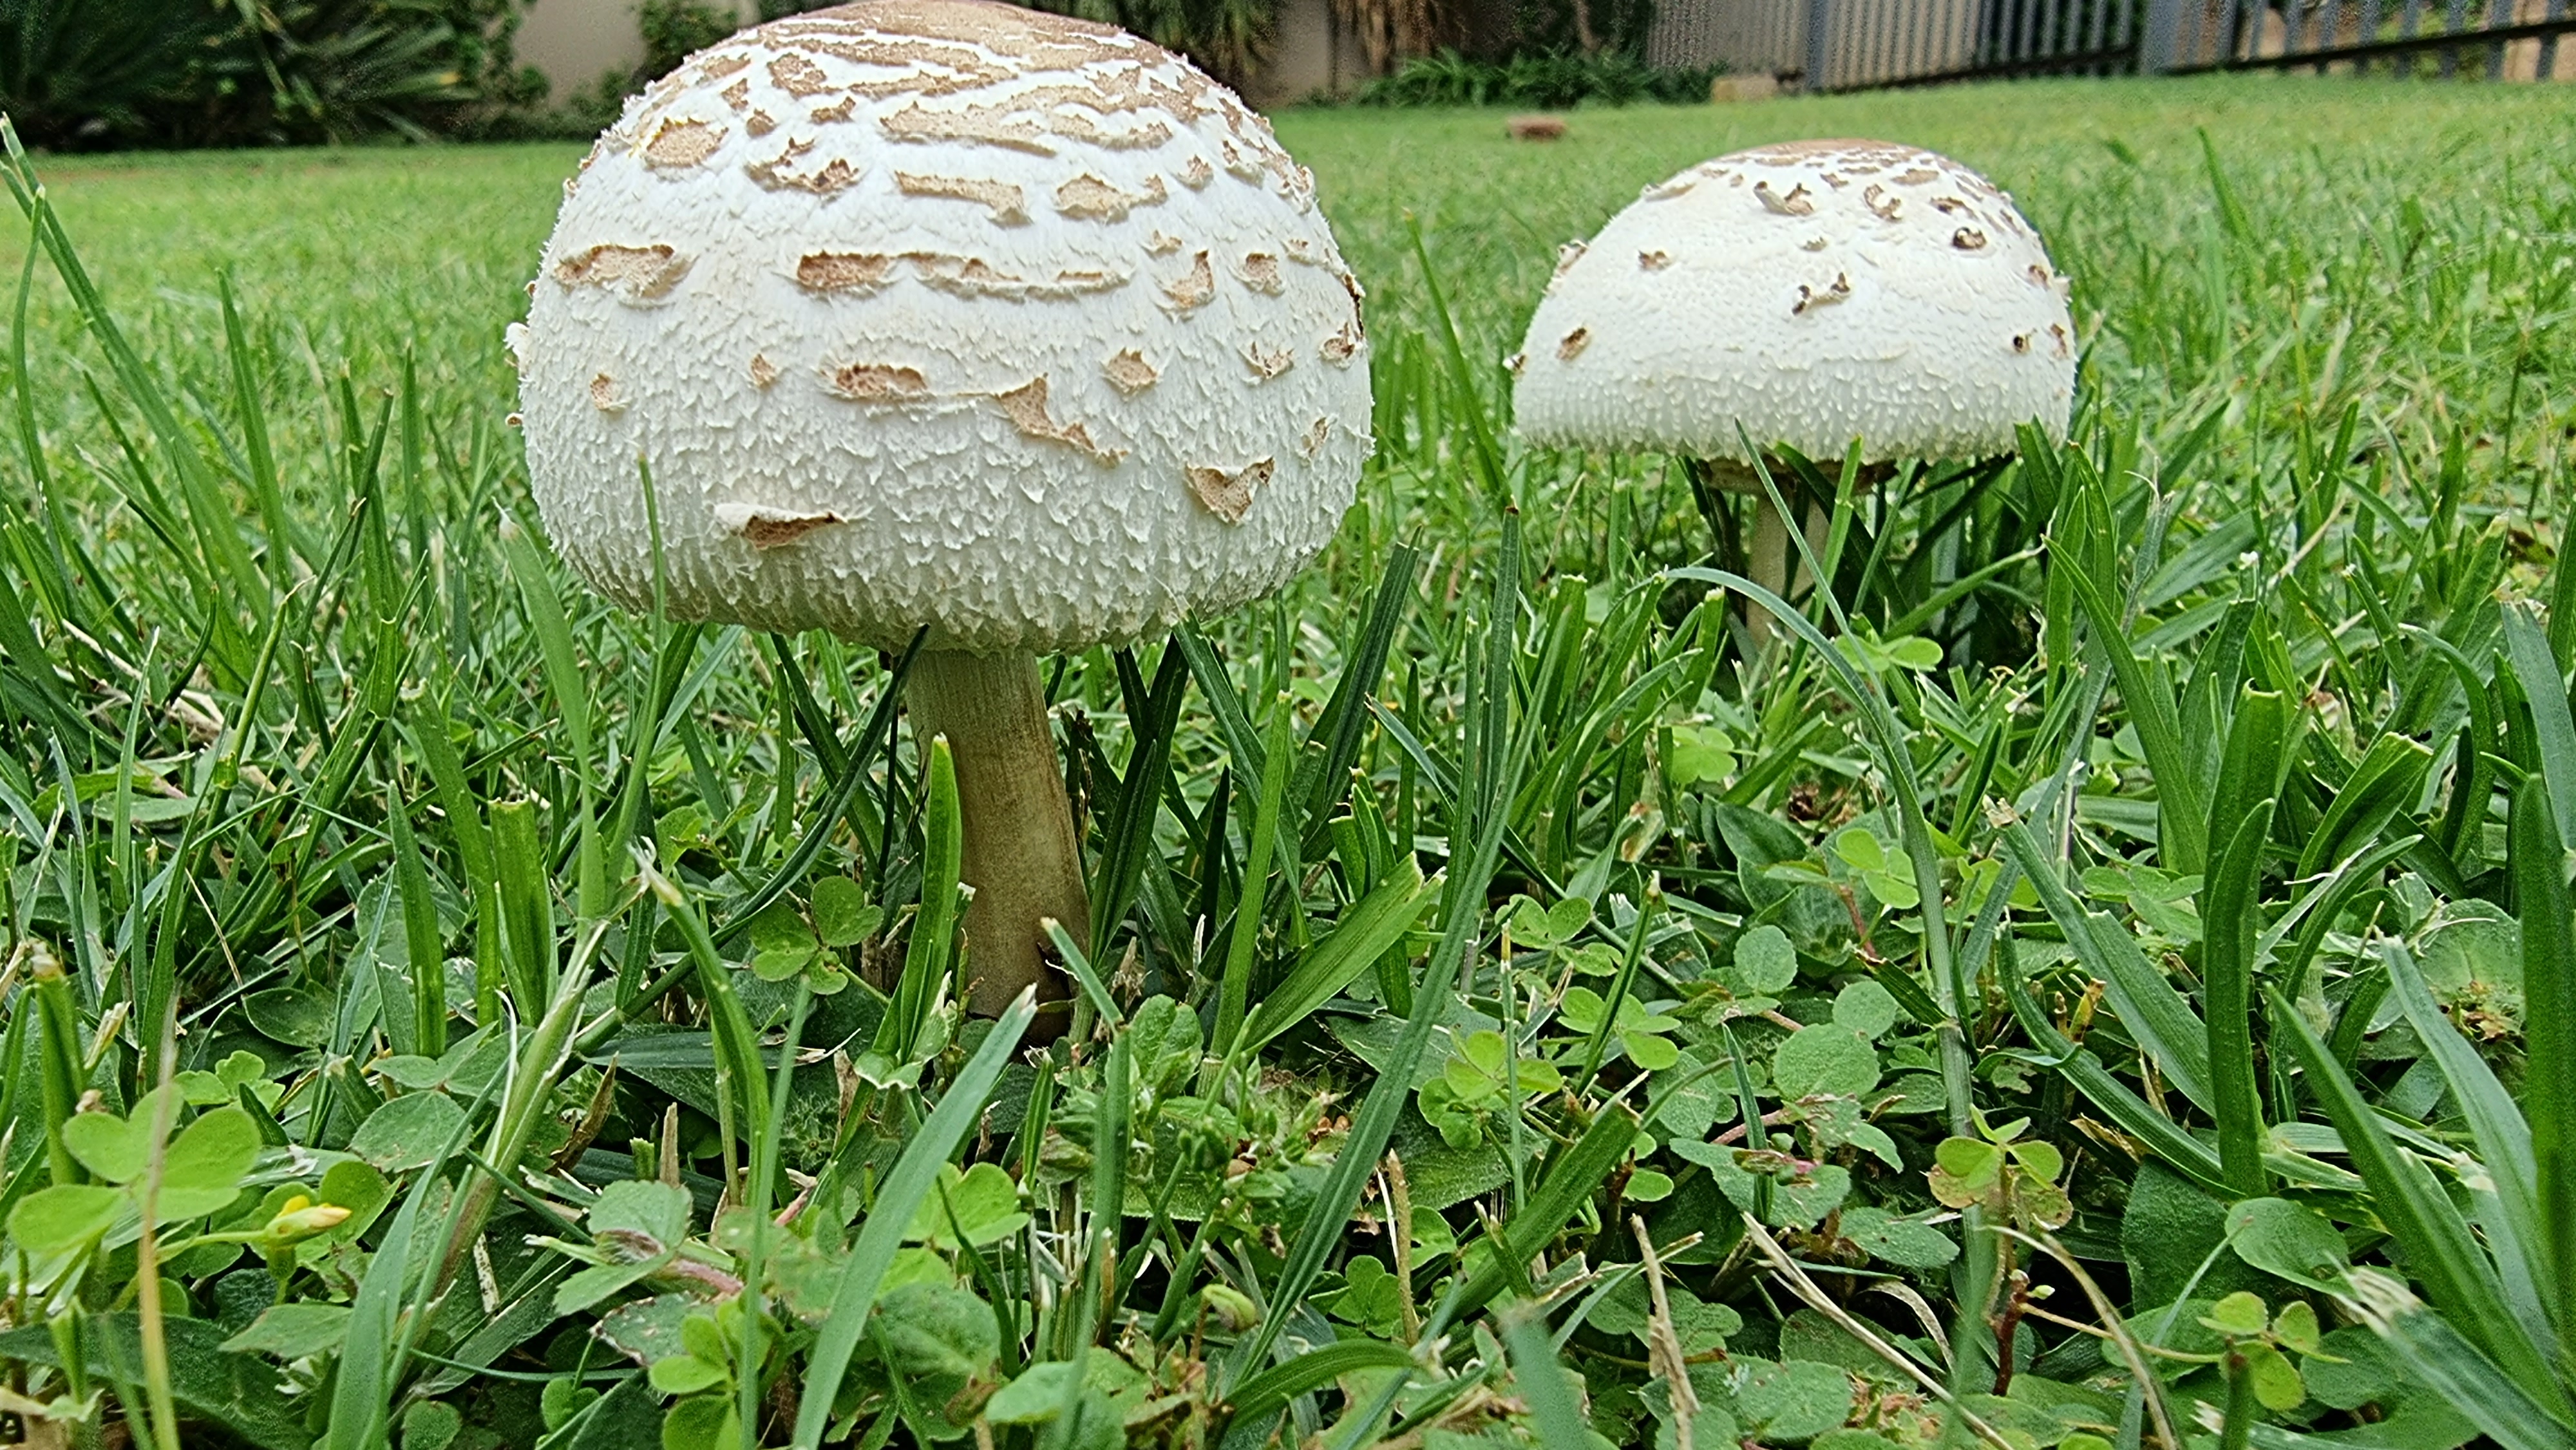
mushrooms, fungus, plant, mushroom, botany, natural landscape, terrestrial plant, organism, vegetation, biome, fawn, grass, groundcover, agaricaceae, grassland, bolete, edible mushroom, landscape, agaric, soil, annual plant, vegetable, agaricomycetes, wildlife, plant stem, medicinal mushroom, ingredient, terrestrial animal, perennial plant, herb, water, flowering plant, art, garden, natural material